Mr. Peabody's Apples

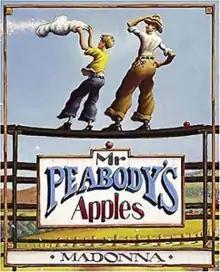
Book cover for "Mr. Peabody's Apples"

Mr. Peabody's Apples is a picture book written by American entertainer Madonna, released on November 10, 2003, by Callaway Arts & Entertainment. The book contains a moral tale, inspired by a 300-year-old story by Rabbi Baal Shem Tov, that Madonna had heard from her Kabbalah teacher. Its main protagonist, Mr. Peabody, is subjected to rumors spread by a young boy and teaches him a lesson. "Mr. Peabody's Apples" is illustrated by Loren Long who took inspiration from American regionalist painters, and modeled the characters after real-life people.